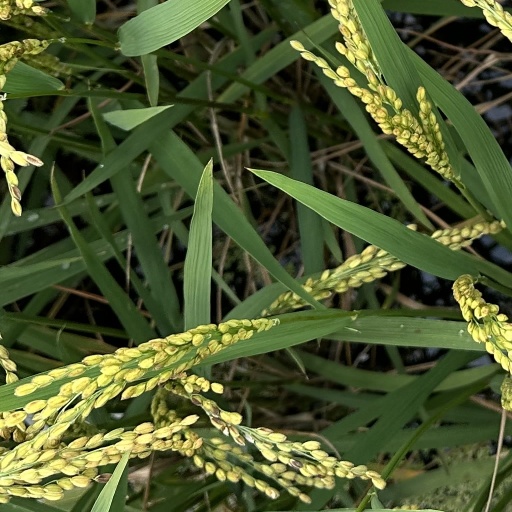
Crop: rice